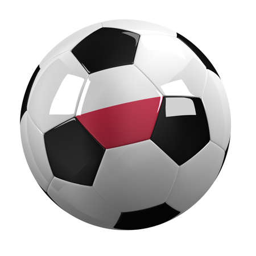
soccer ball with the flag on it photo